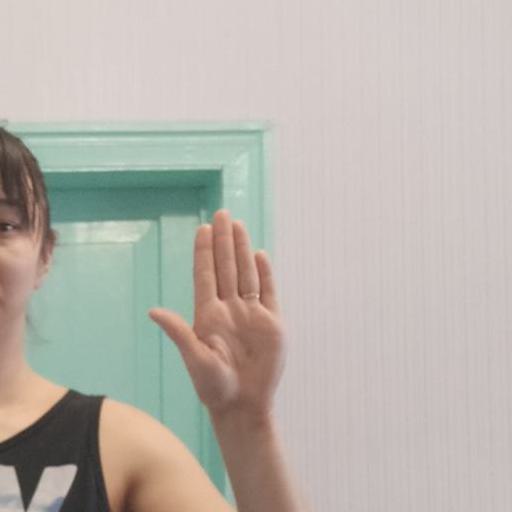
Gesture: stop